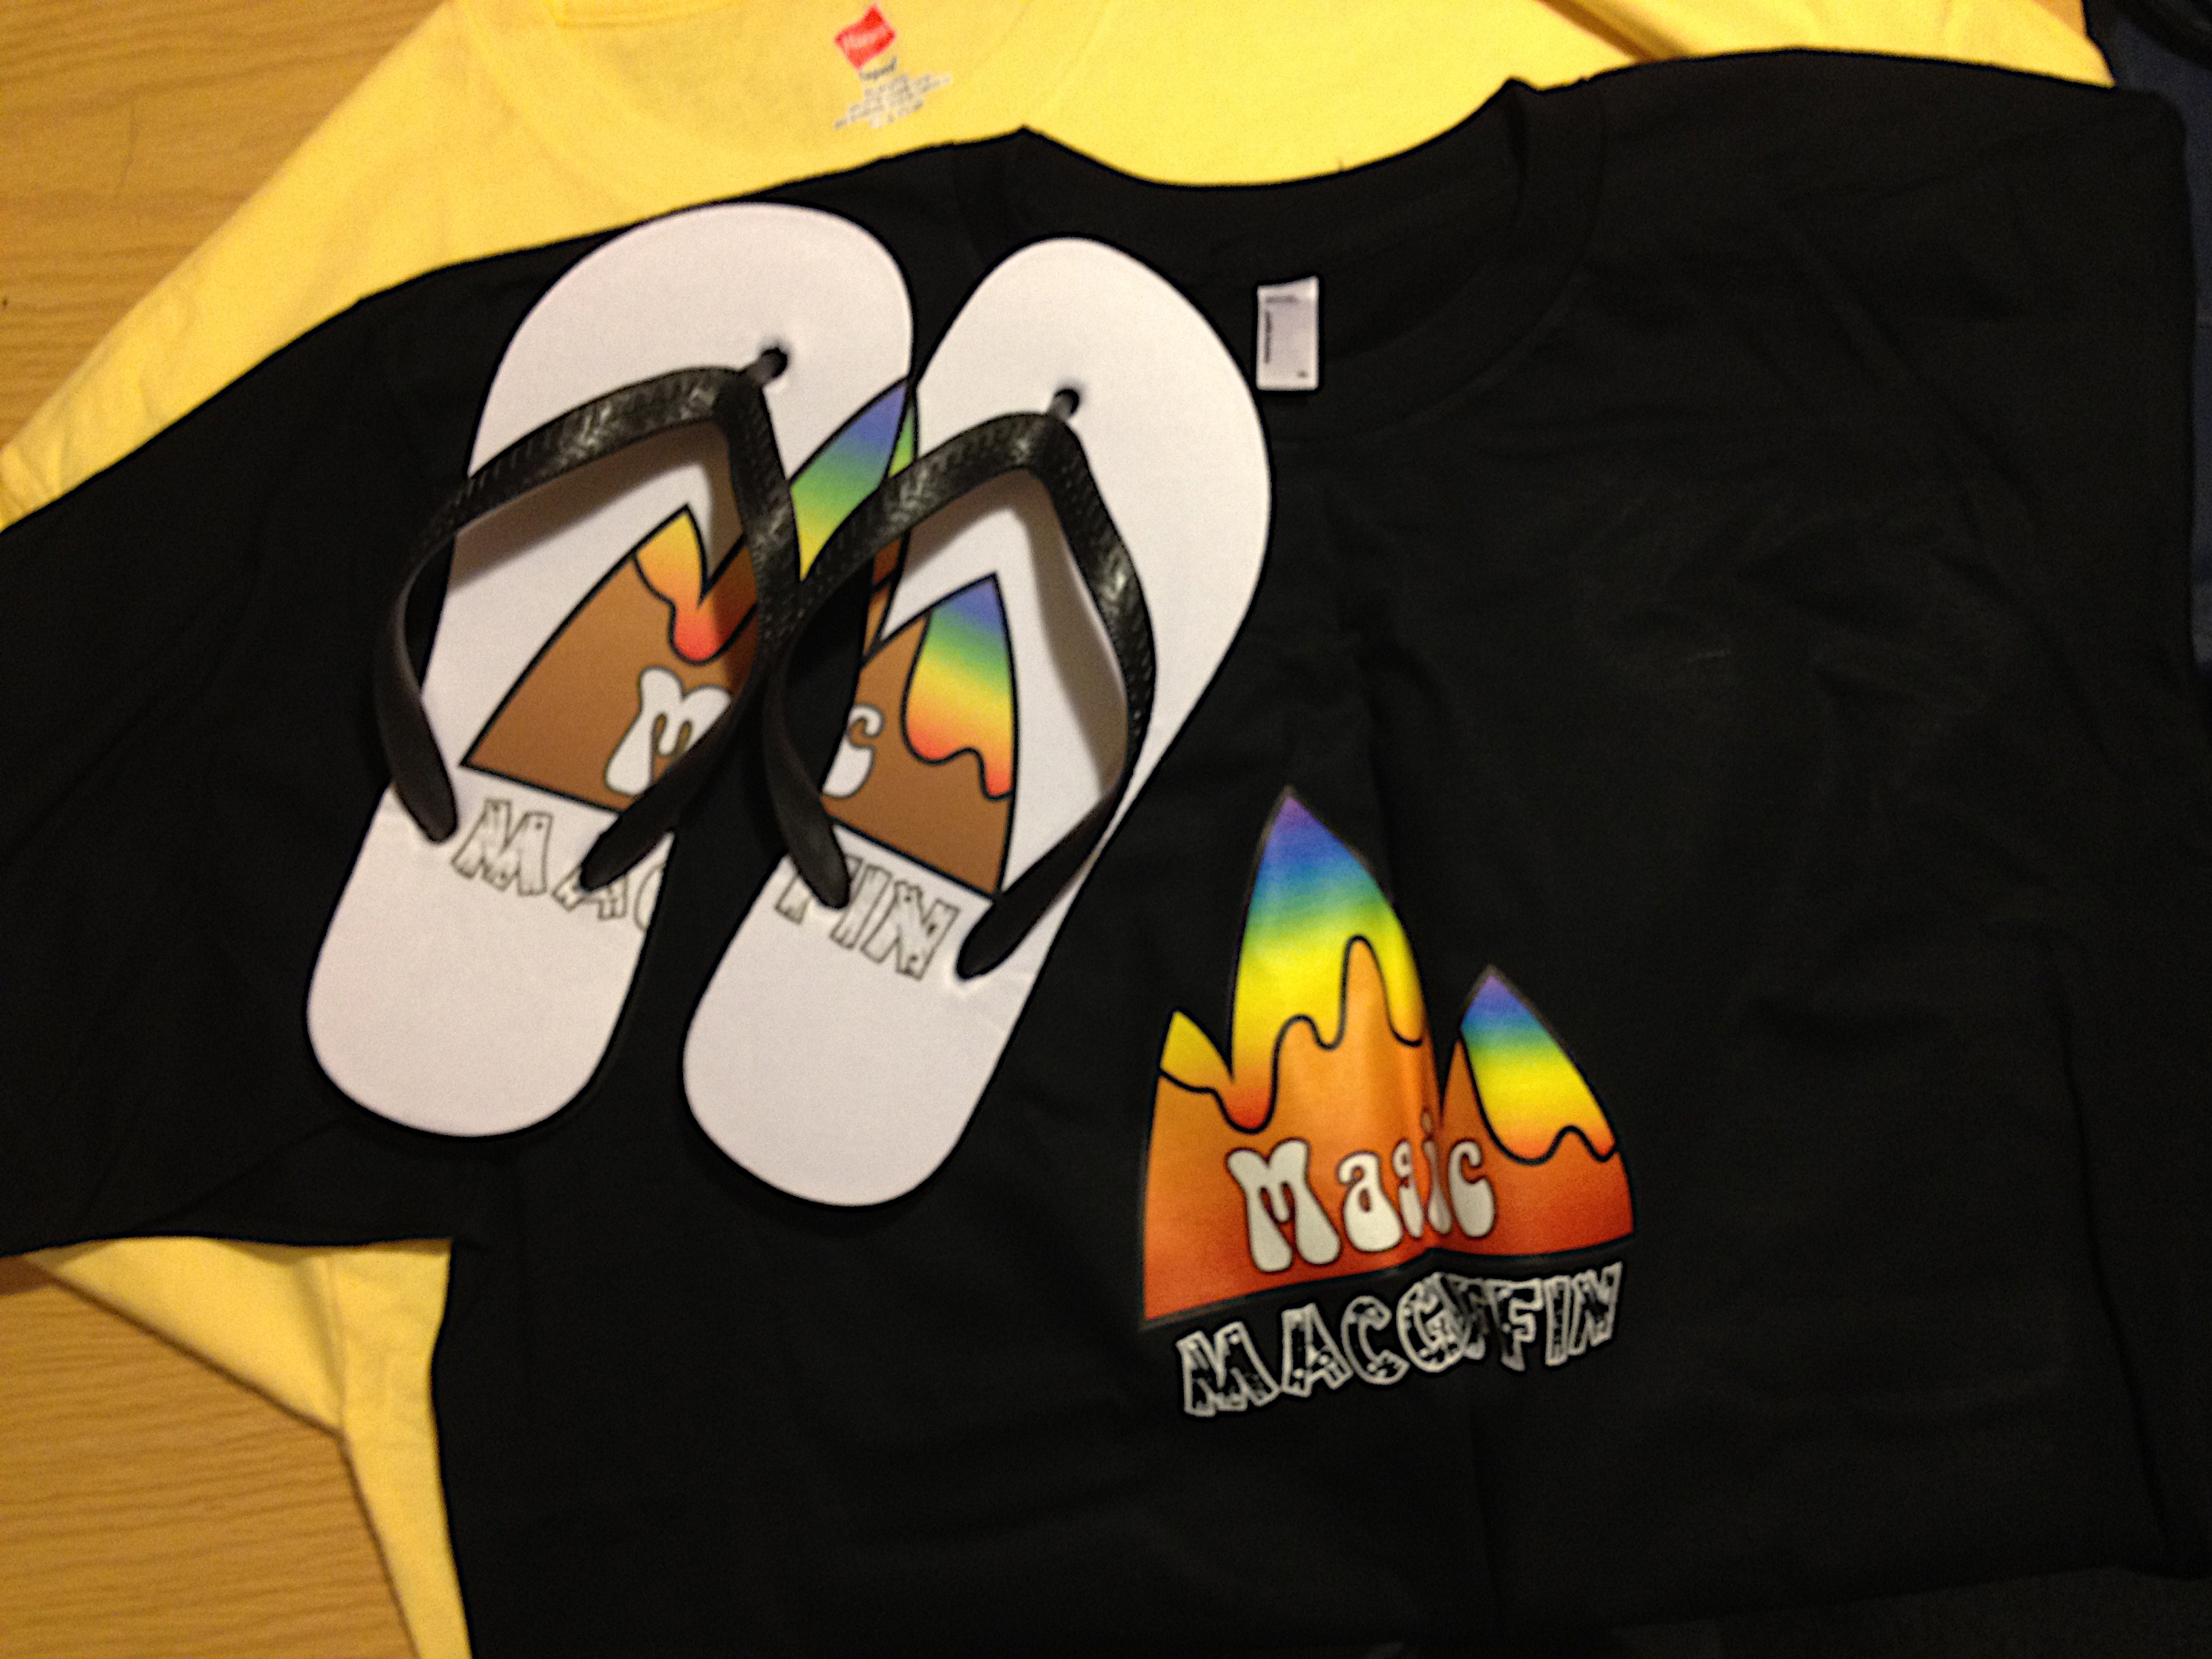
clothing, yellow, brand, art, illustration, cool, ds106, 2012366, t shirt